Kremlin Arsenal

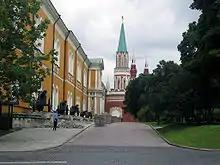
Cannons and mortars of La Grande Armée are exhibited along the yellow Arsenal building

In the Middle Ages, the spot was occupied by granaries. After they burnt down in the last years of the 17th century, Peter the Great engaged a team of Russian and German architects to construct the Kremlin Arsenal, designed to be one of the largest buildings in Moscow at the time. Construction started in 1702, but was interrupted due to lack of funds during the Great Northern War with Sweden, and was only completed in 1736, under supervision of Field-Marshal Burkhard Christoph von Münnich. The new building was gutted by a fire in 1737, and only restored from 1786-1796.